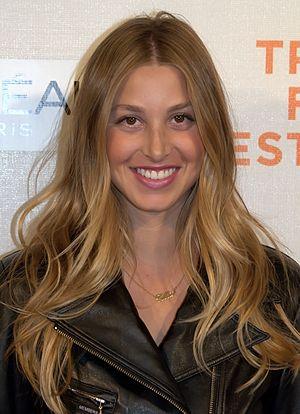
Whitney Eve Port est une célébrité américaine de la télévision, une créatrice de mode et une auteure. Née et élevée à Los Angeles, en Californie, elle a fréquenté la Crossroads School de Santa Monica à l'adolescence. En 2006, Port est devenue célèbre après avoir participé à la série de télé-réalité The Hills, qui retrace la vie personnelle et professionnelle de Whitney Port et de ses amis Lauren Conrad, Heidi Montag et Audrina Patridge. Au cours de sa production, elle a occupé des postes chez Teen Vogue et People's Revolution de Kelly Cutrone.